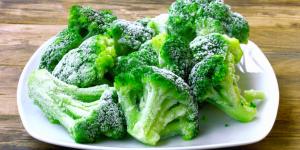
como conservar y congelar brocoli